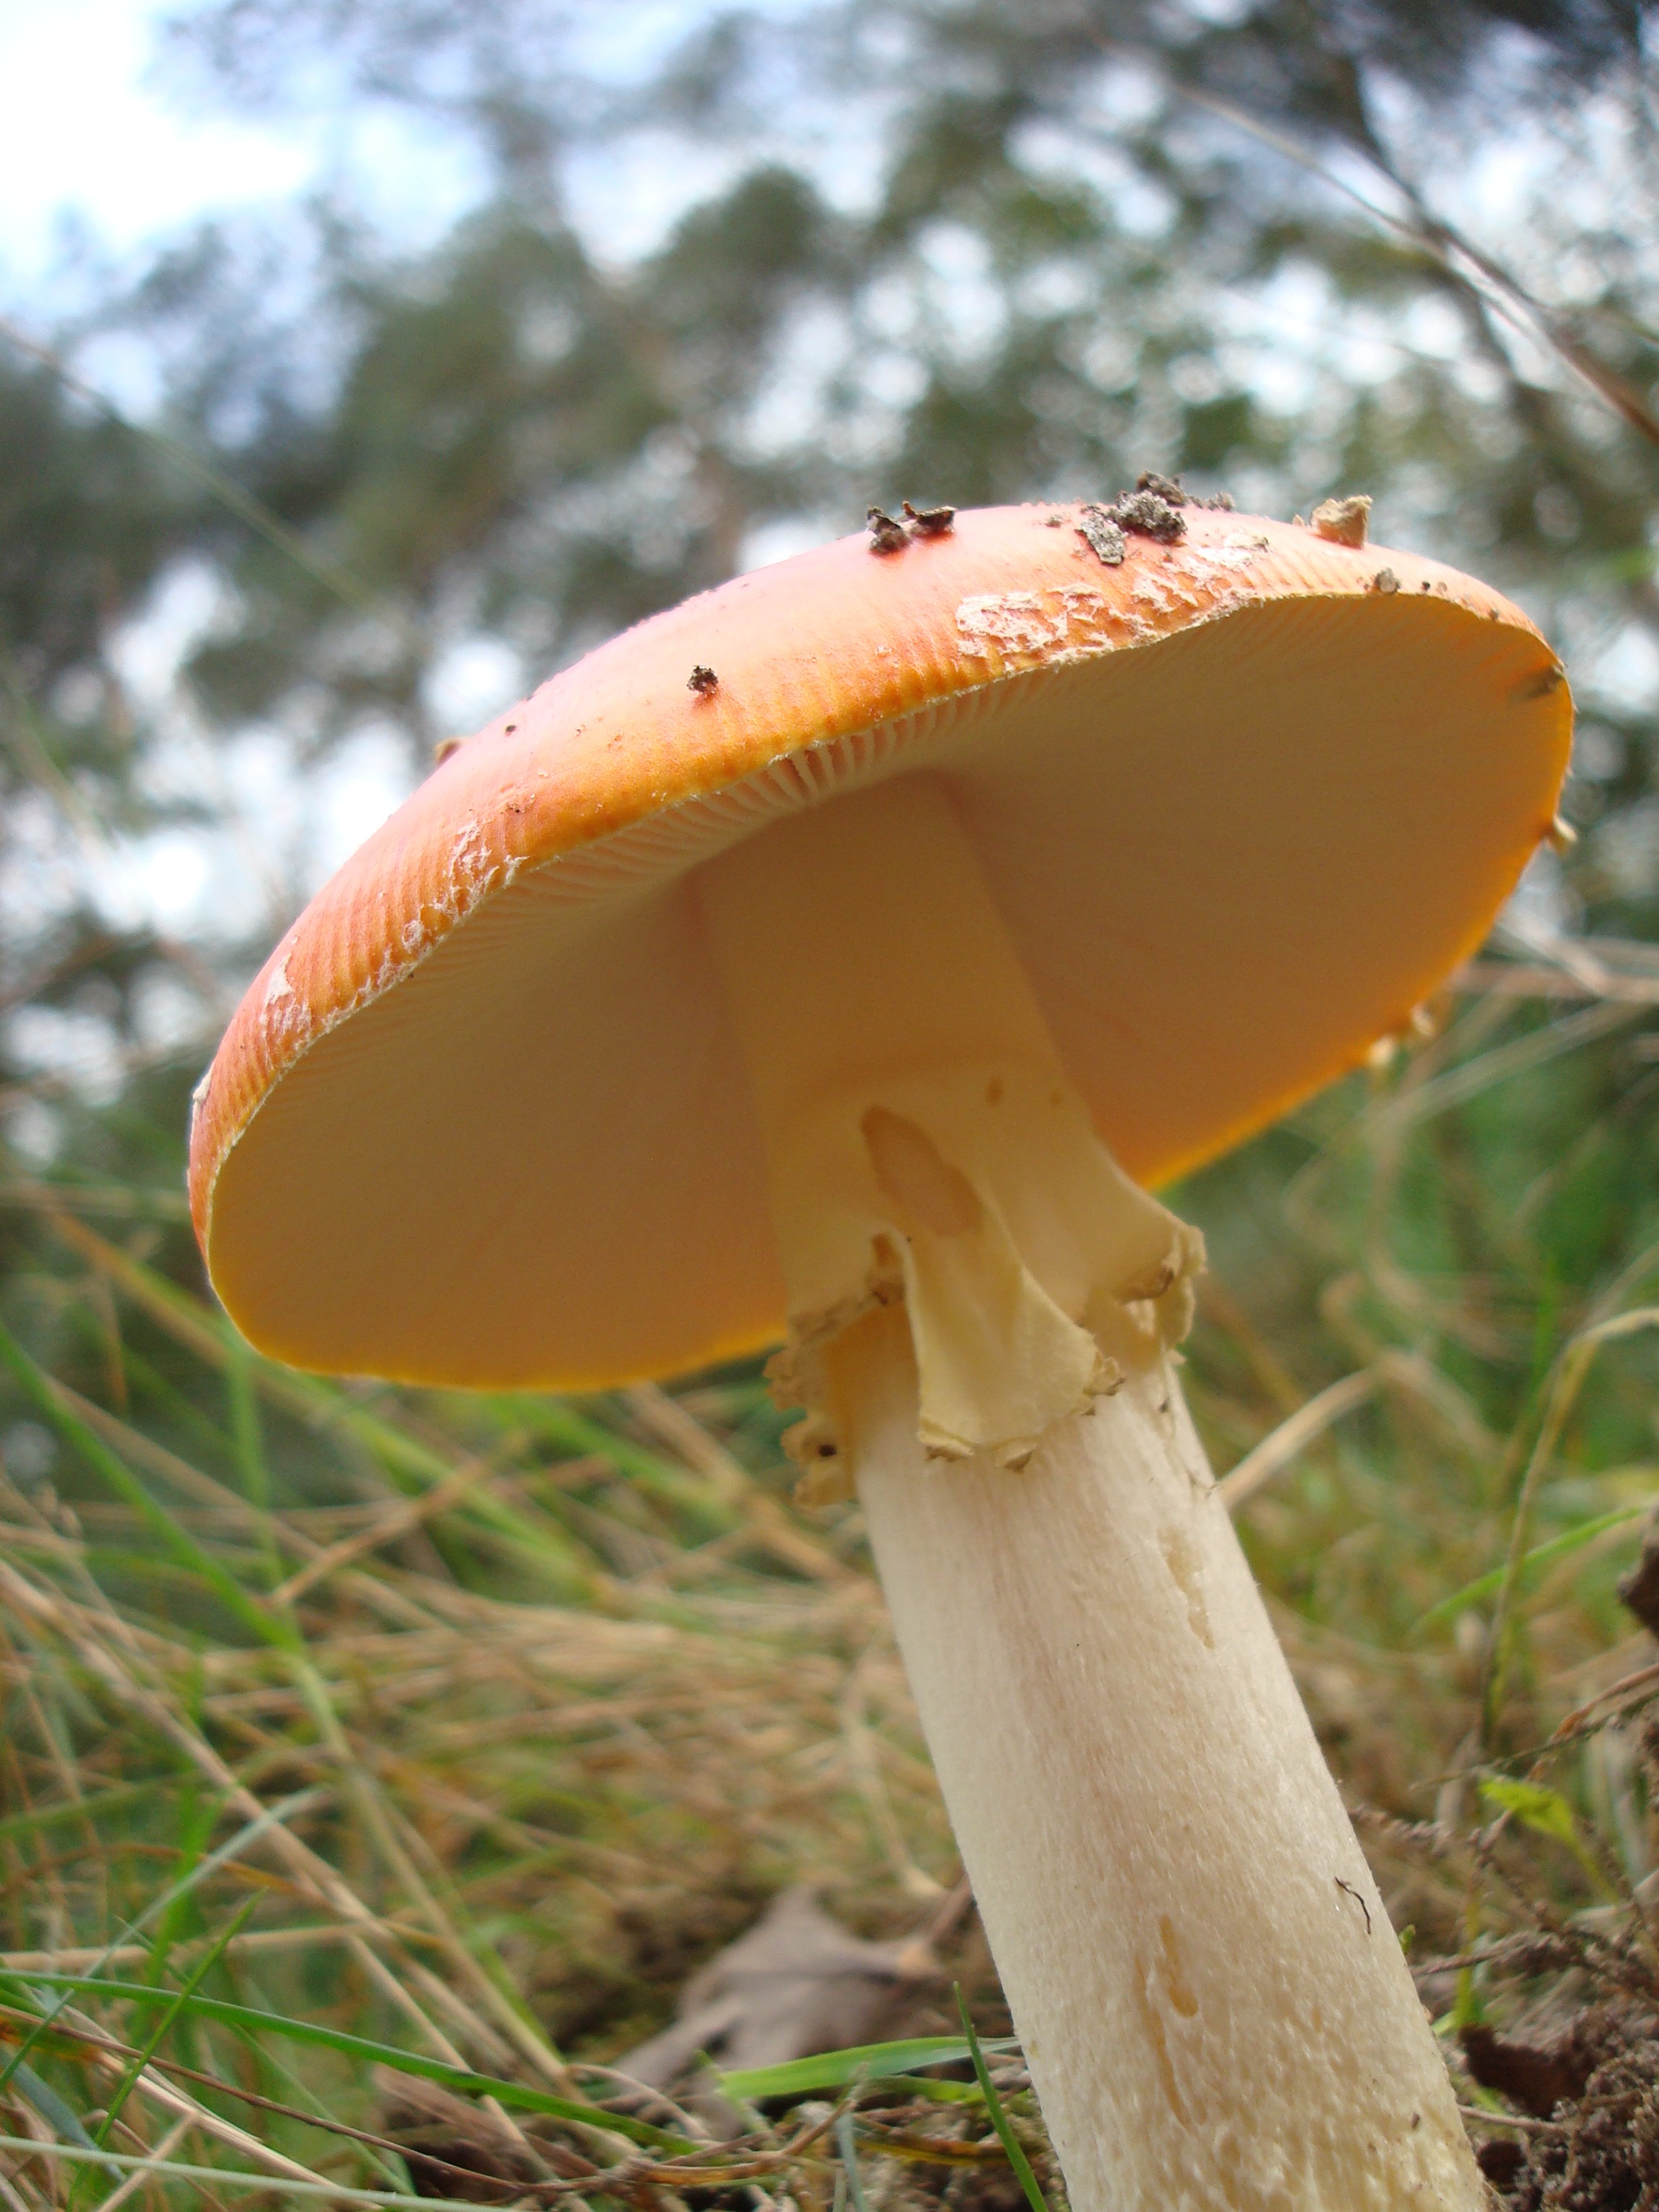
nature, forest, flower, macro, autumn, mushroom, yellow, flora, fauna, fungus, netherlands, agaric, bolete, agaricus, macro photography, edible mushroom, plant stem, medicinal mushroom, agaricomycetes, agaricaceae, champignon mushroom, penny bun